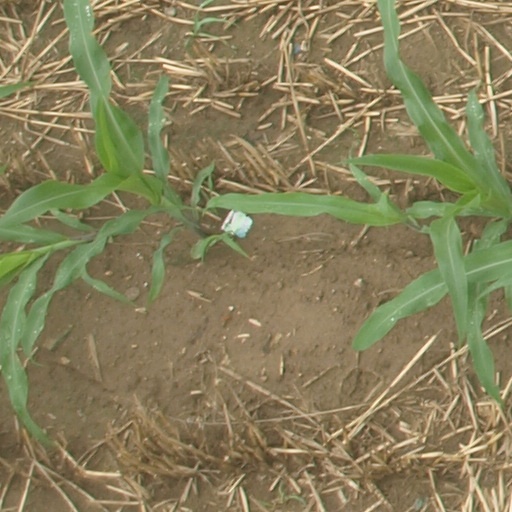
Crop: maize; corn